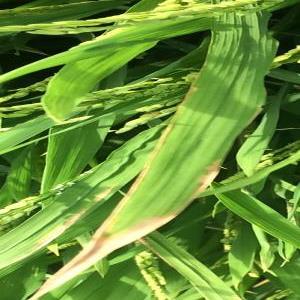
Disease: Bacterialblight